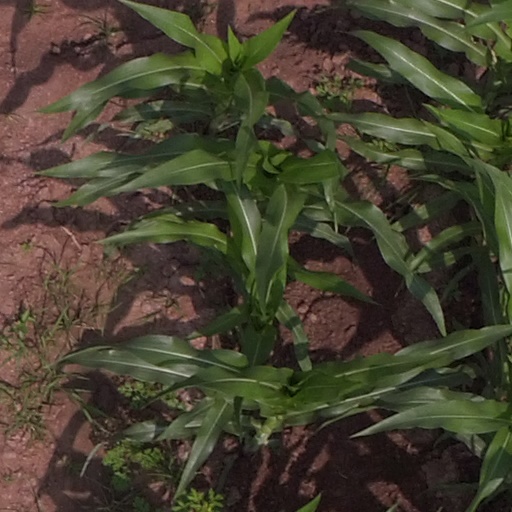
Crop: maize; corn